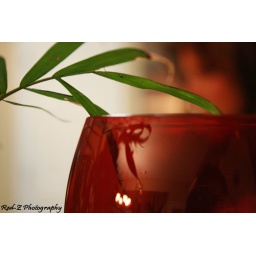
taken thanksgiving night, its my wine glass and a little plant that was by it.